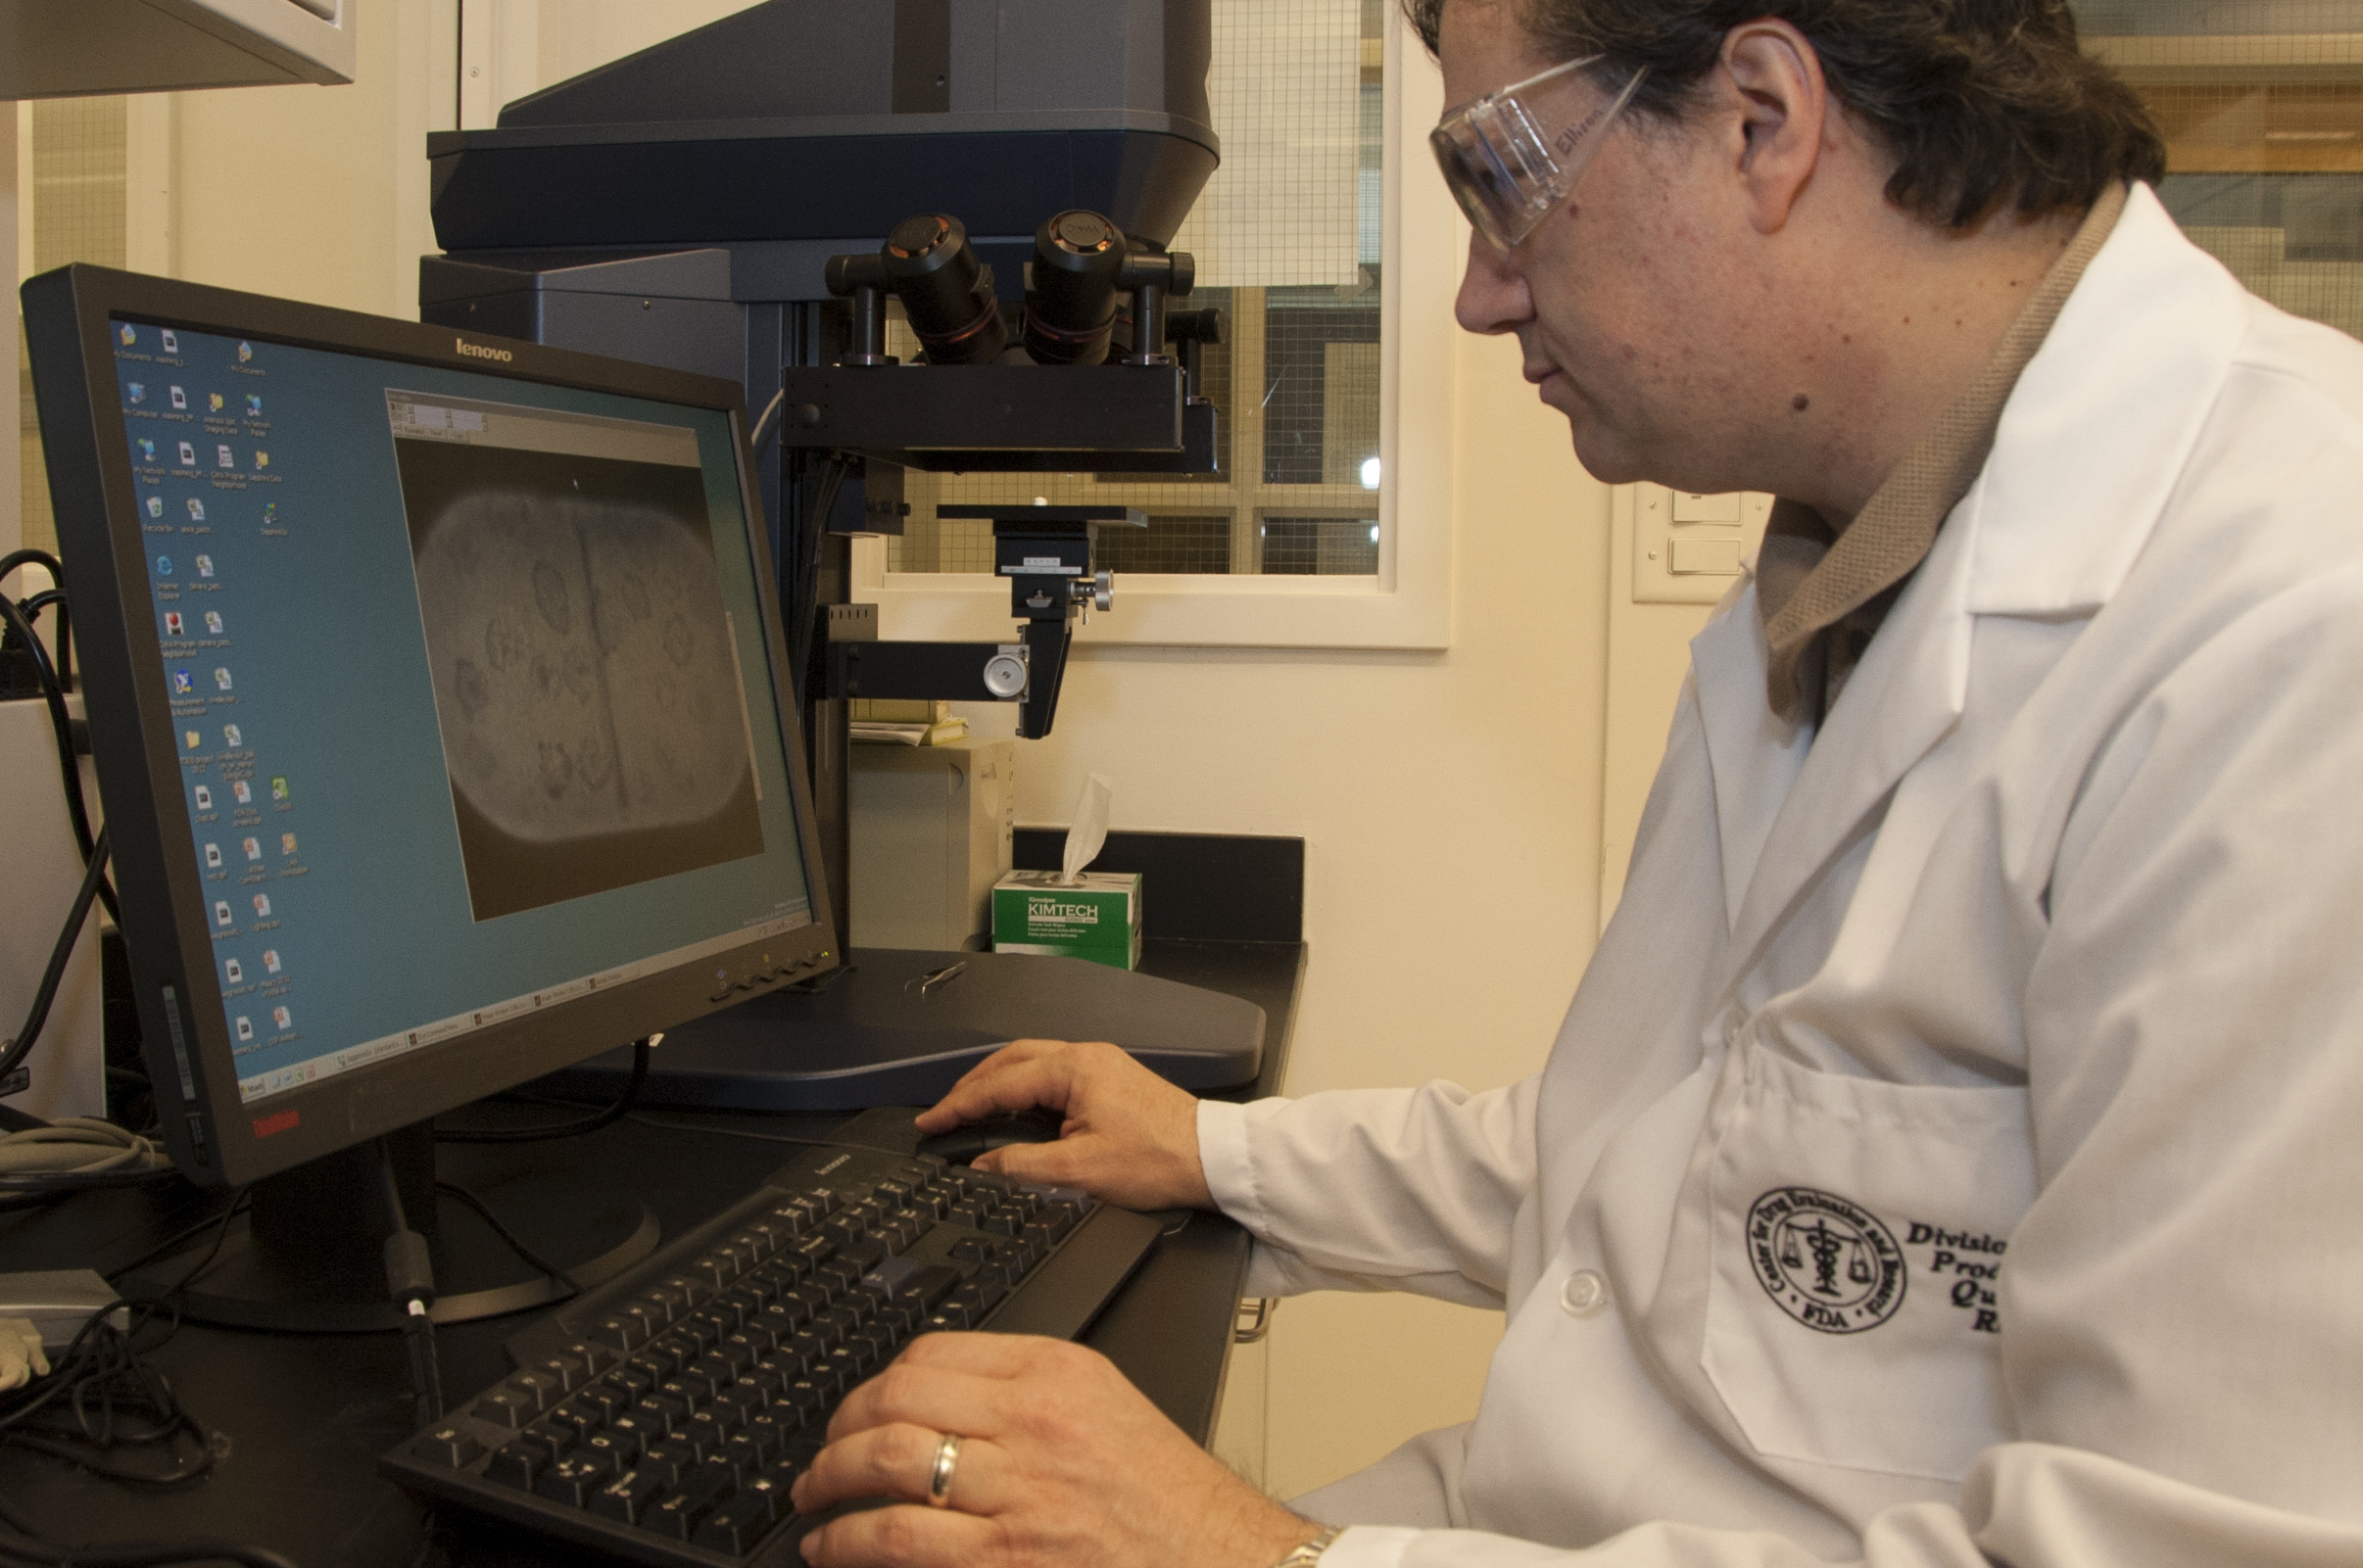
An FDA scientist performs chemical imaging to see if the ingredients of a tablet are evenly distributed. When evidence arises that an FDA-approved generic drug is less effective than previously thought, FDA’s Division of Product Quality Research may recreate the
Specialty: pharma-process